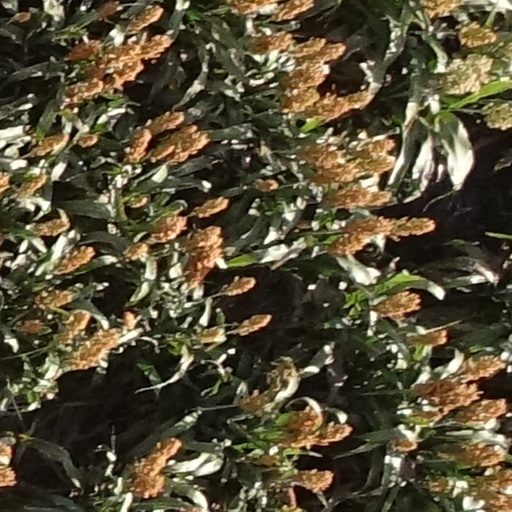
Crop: sorghum